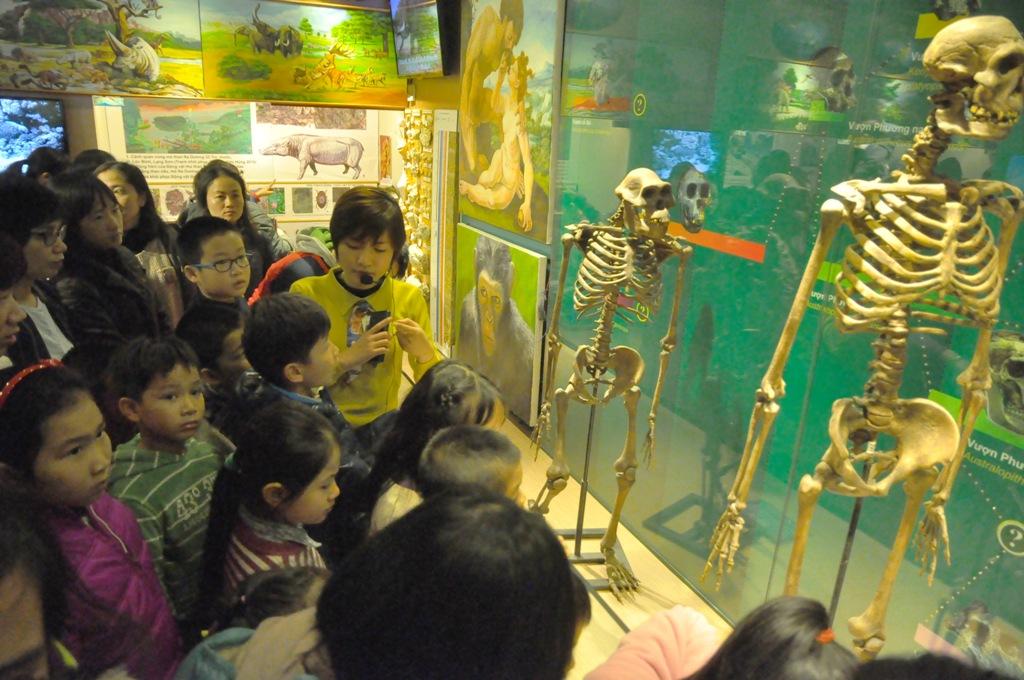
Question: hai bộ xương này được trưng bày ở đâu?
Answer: ở trong một gian phòng trong viện bảo tàng